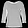
Label: Pullover